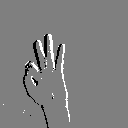
ASL letter: f